Wilmslow Road

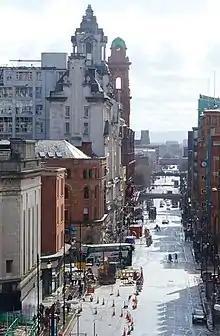
Oxford Street (foreground) and Oxford Road (in the distance)

Wilmslow Road is a major road in Manchester, England, running from Parrs Wood northwards to Rusholme where it becomes the Oxford Road. The name of the road changes again to Oxford Street when it crosses the River Medlock before reaching Manchester city centre.